Question: What is on the bushes?
Tambaya: Menene akan ciyayin?
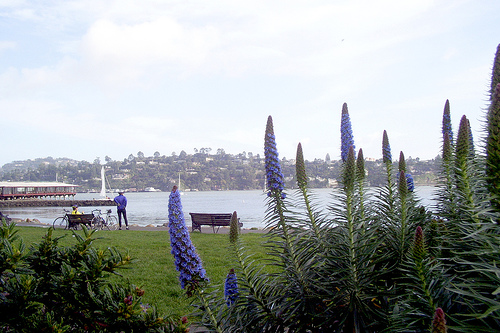
Answer: Flowers.
Amsa: Furrai.